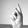
ASL letter: K